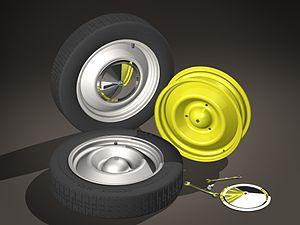
Une roue est une pièce mécanique de forme circulaire tournant autour d'un axe passant par son centre. La roue est l'une des huit machines simples, et, de ce fait, est utilisée sous de très nombreuses formes.